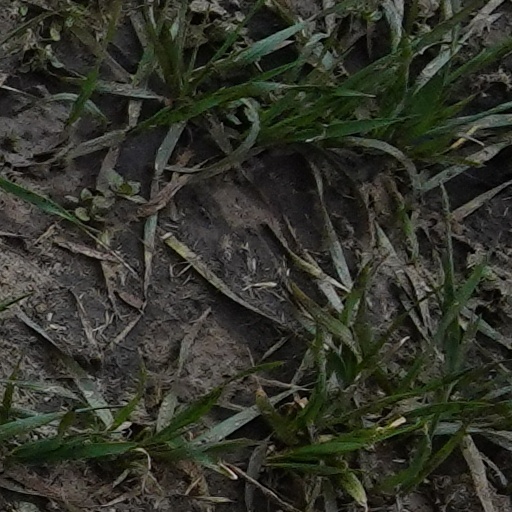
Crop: wheat